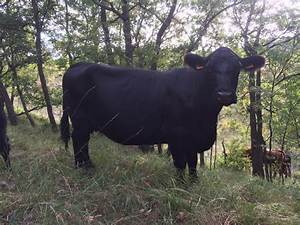
Label: cow